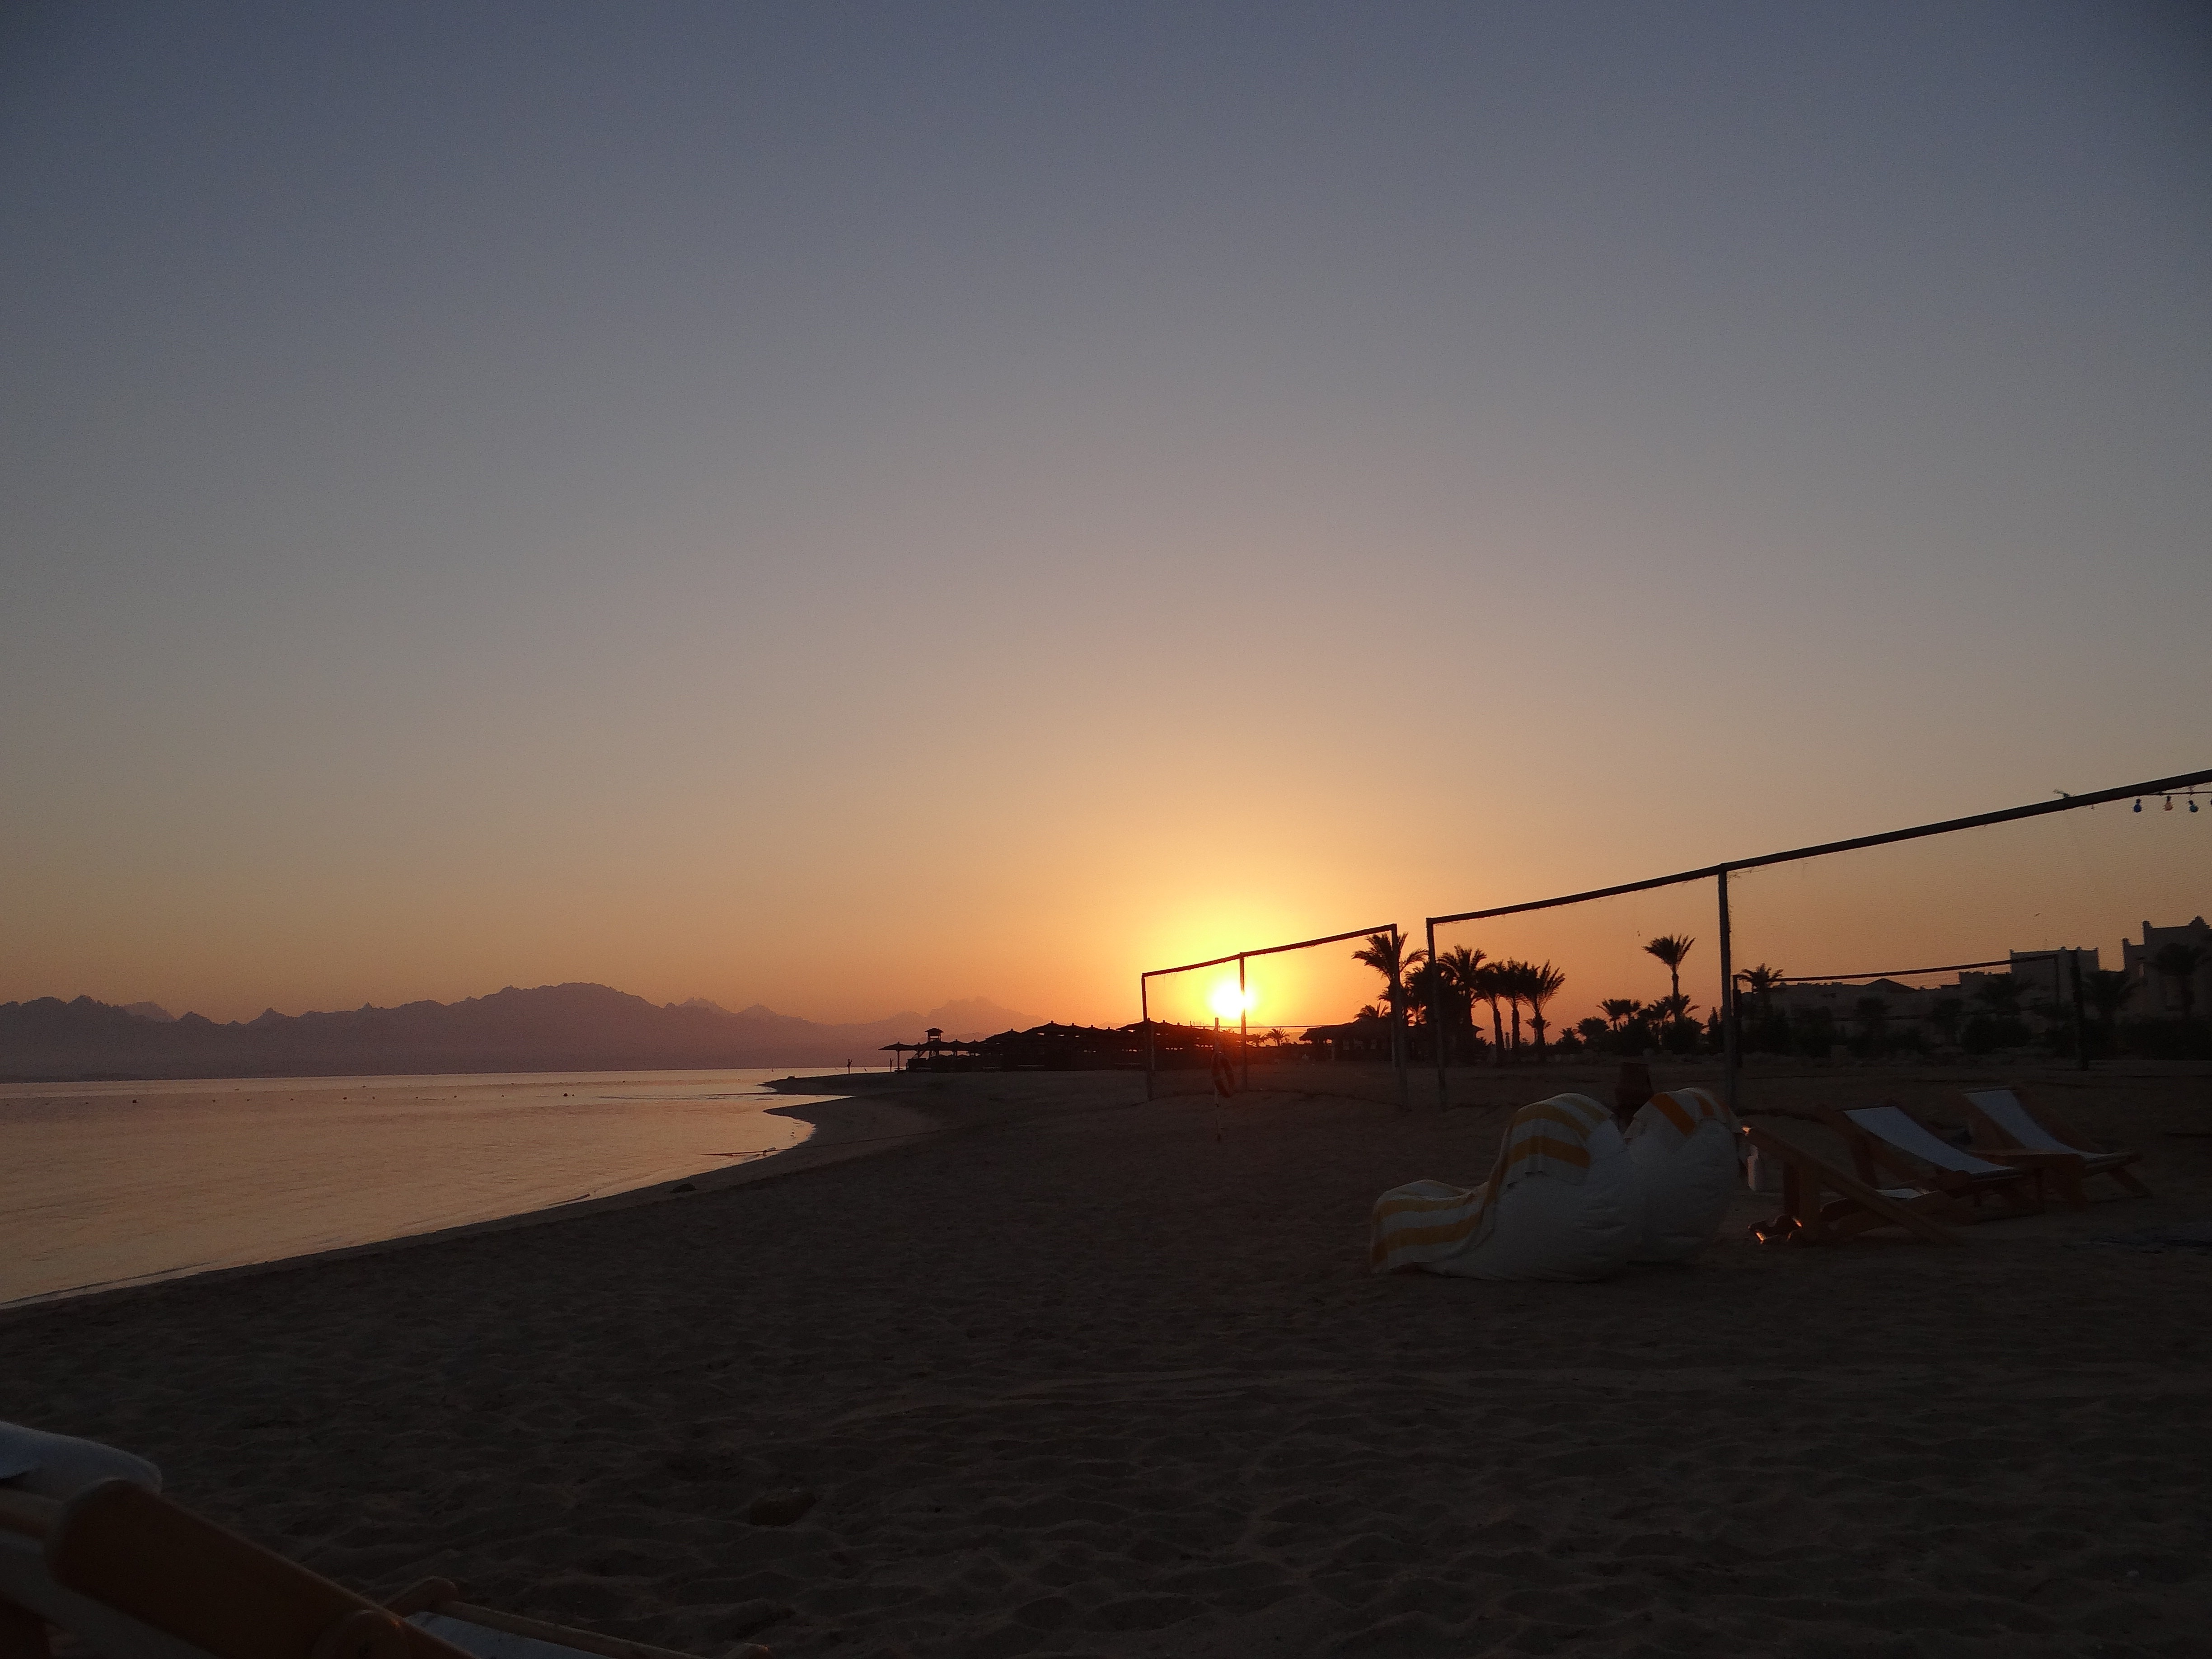
beach, sea, coast, ocean, horizon, cloud, sky, sun, sunrise, sunset, sunlight, morning, wave, dawn, dusk, evening, mediterranean, afterglow